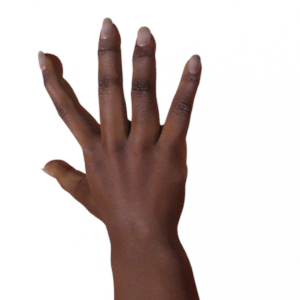
Label: paper